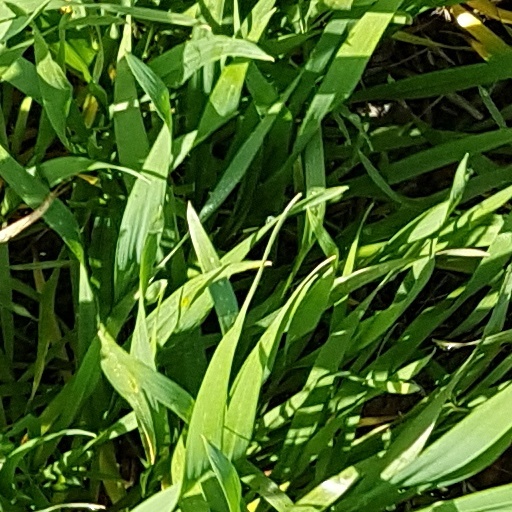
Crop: wheat